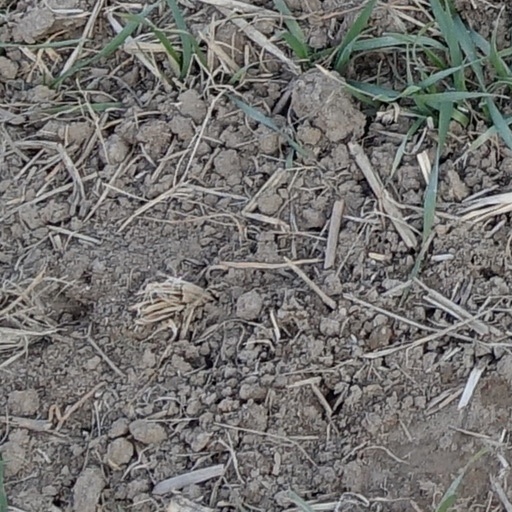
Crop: wheat